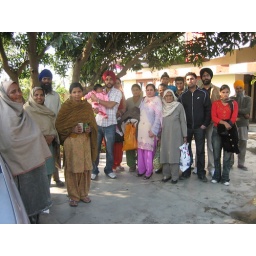
Warana - Departure time. Left home in order to catch train from Amritsar for Delhi.